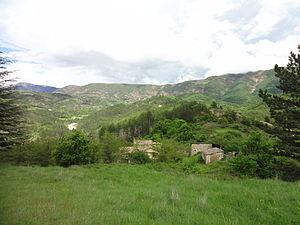
Entrepierres est une commune française, située dans le département des Alpes-de-Haute-Provence en région Provence-Alpes-Côte d'Azur. Son nom fait référence à sa géographie montagneuse, au bord de la Durance, entre Gap et Digne-les-Bains. Grande commune par sa taille, résultat de la fusion de trois communes, elle est petite par sa population. Comme beaucoup de communes alentour, elle a connu un exode rural important, et reste aujourd'hui axée sur des activités rurales : agriculture, tourisme notamment randonnées.
Saint-Symphorien est un ancien village et une ancienne commune française, située dans le département des Alpes-de-Haute-Provence en région Provence-Alpes-Côte d'Azur.